Bidar Alam

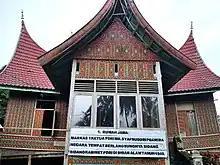
Rumah Jama, the PDRI headquarters in Bidar Alam

In late 1948 and early 1949, the Emergency Government of the Republic of Indonesia (PDRI) moved inland to evade Dutch pursuit, initially from the city of Bukittinggi, then to Payakumbuh, before leaving urban settlements. By 9 January 1949, one of the groups, led by PDRI head Sjafruddin Prawiranegara, had reached Bidar Alam and shelved plans to advance further towards Pekanbaru due to Dutch advances. The local population was generally supportive of the PDRI and provided accommodation and food to the government officials. Supported by Indonesian Air Force personnel, PDRI established a mobile radio station at the town to communicate with the outside world. One villager's house (today known as Jama's House) was used by Sjafruddin, and doubled as the printing location for PDRI's currency.